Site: brandenburg
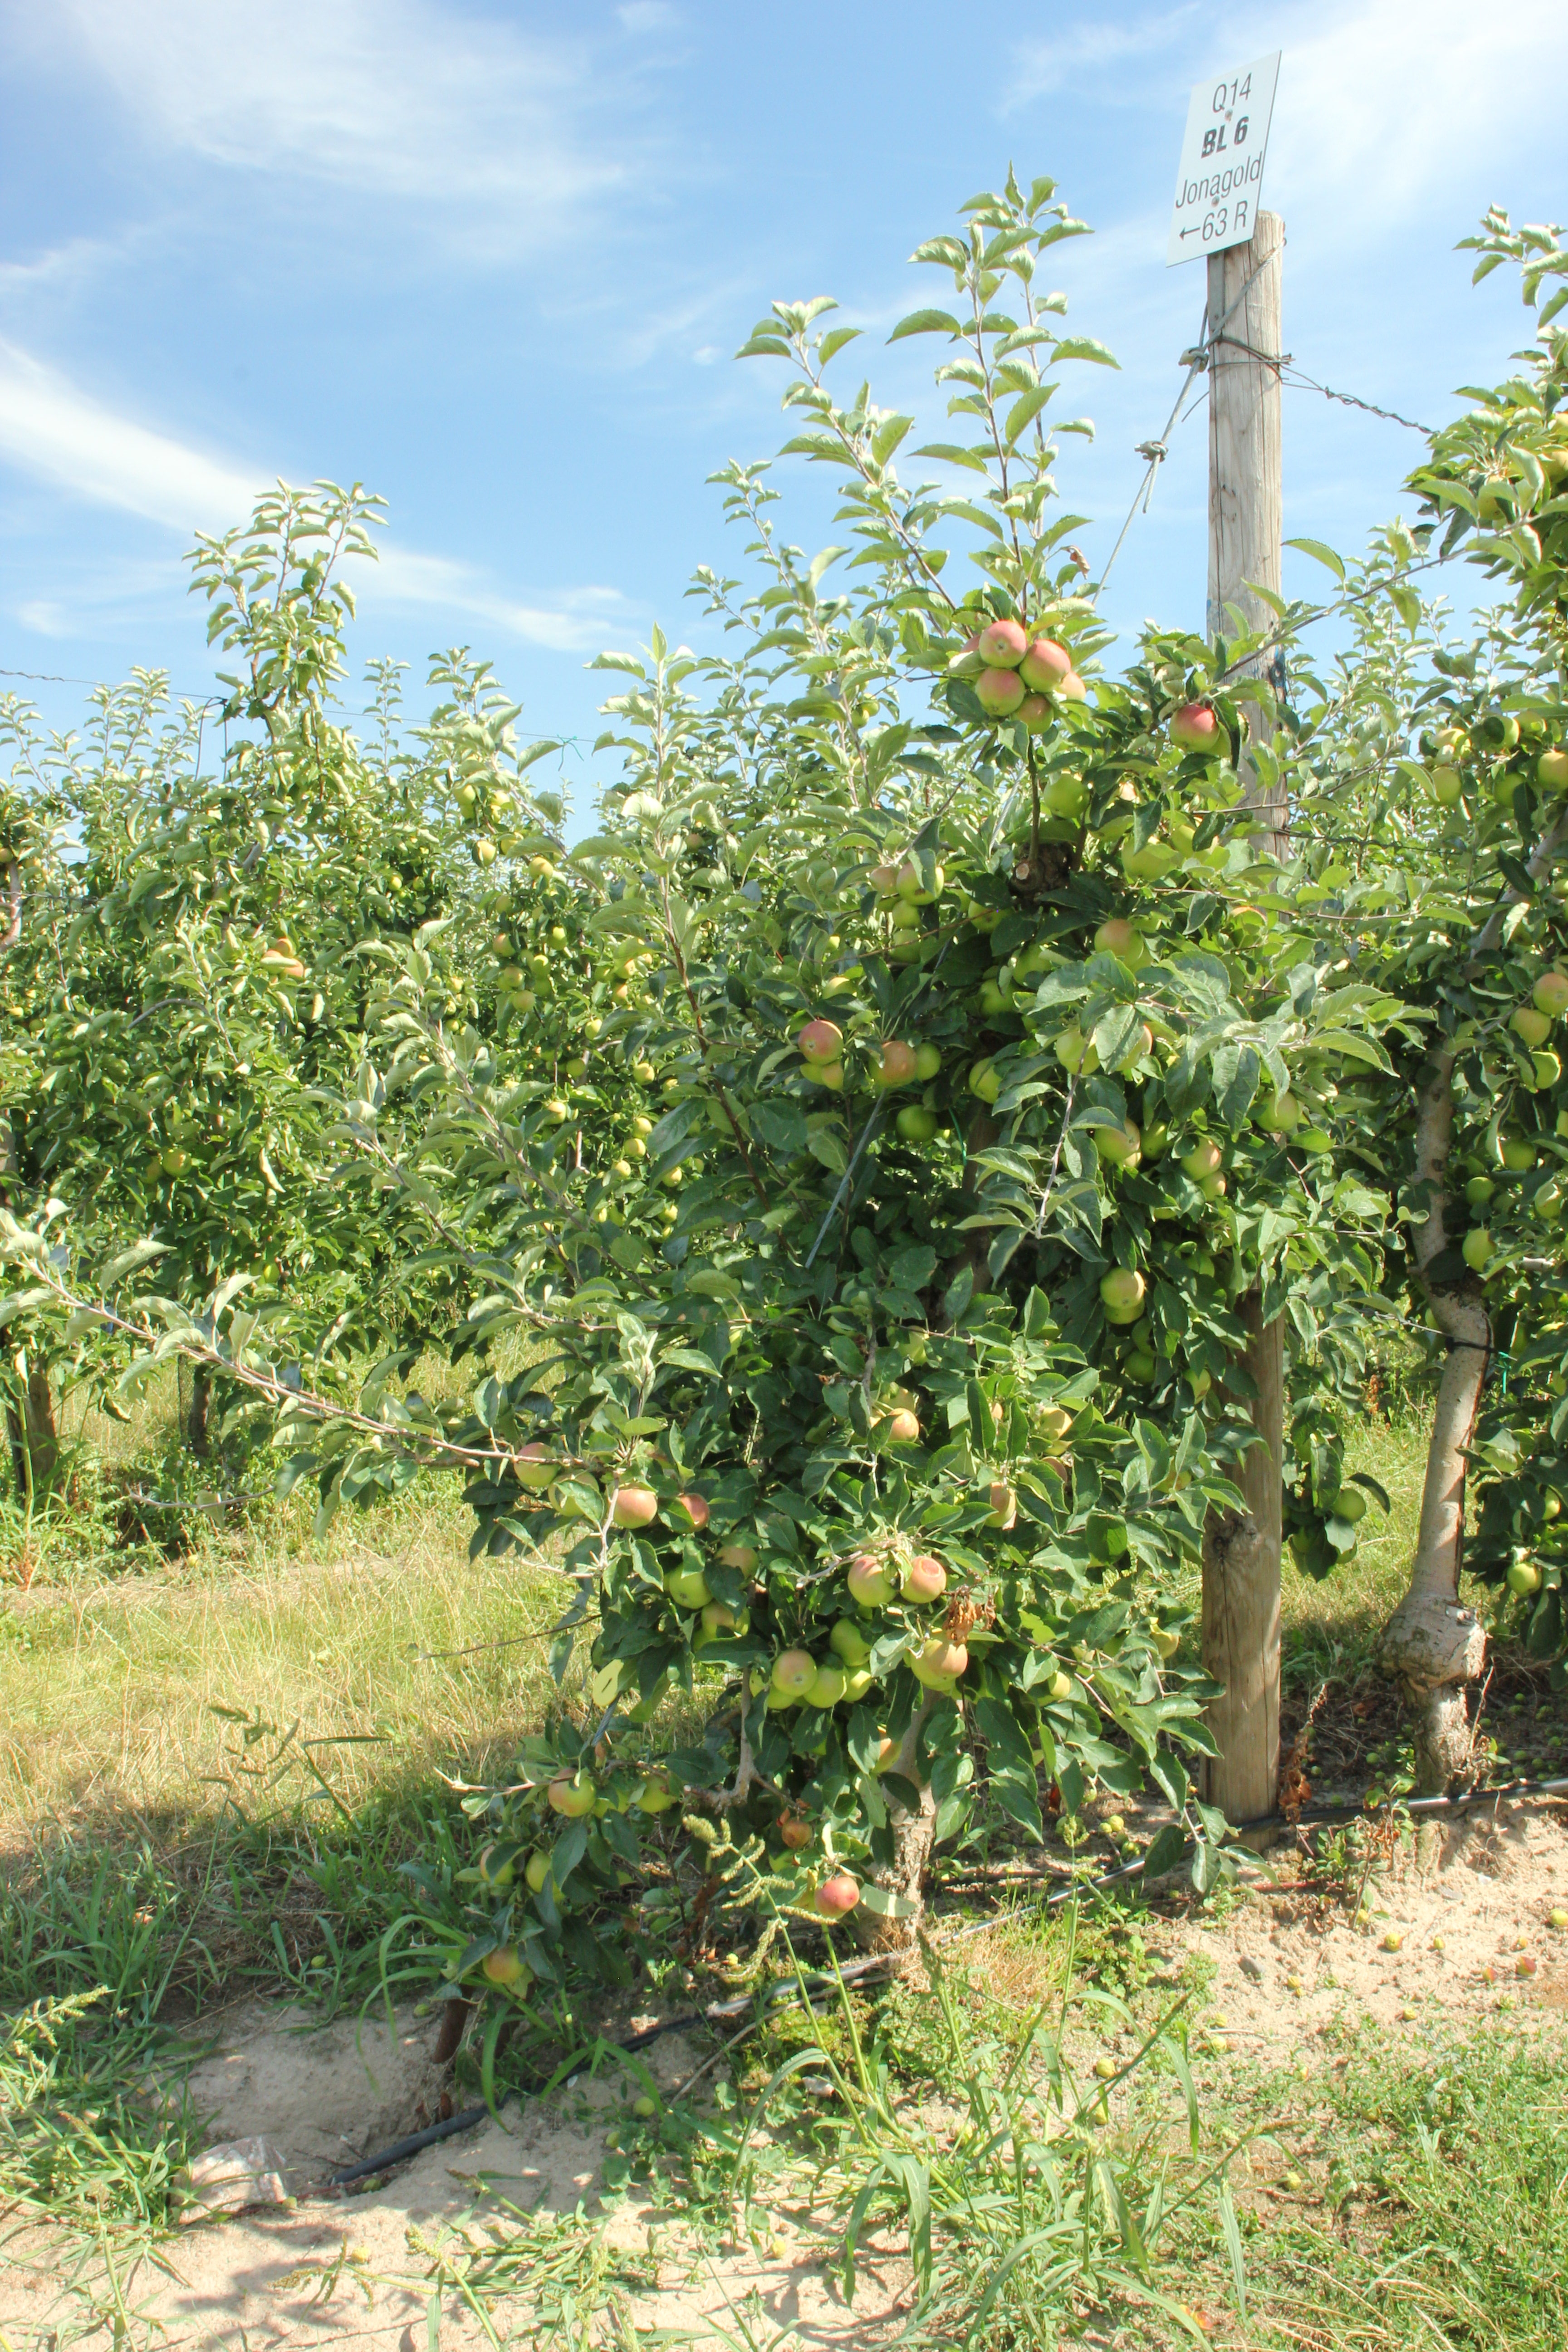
Growth stage (BBCH 77): Development of fruit